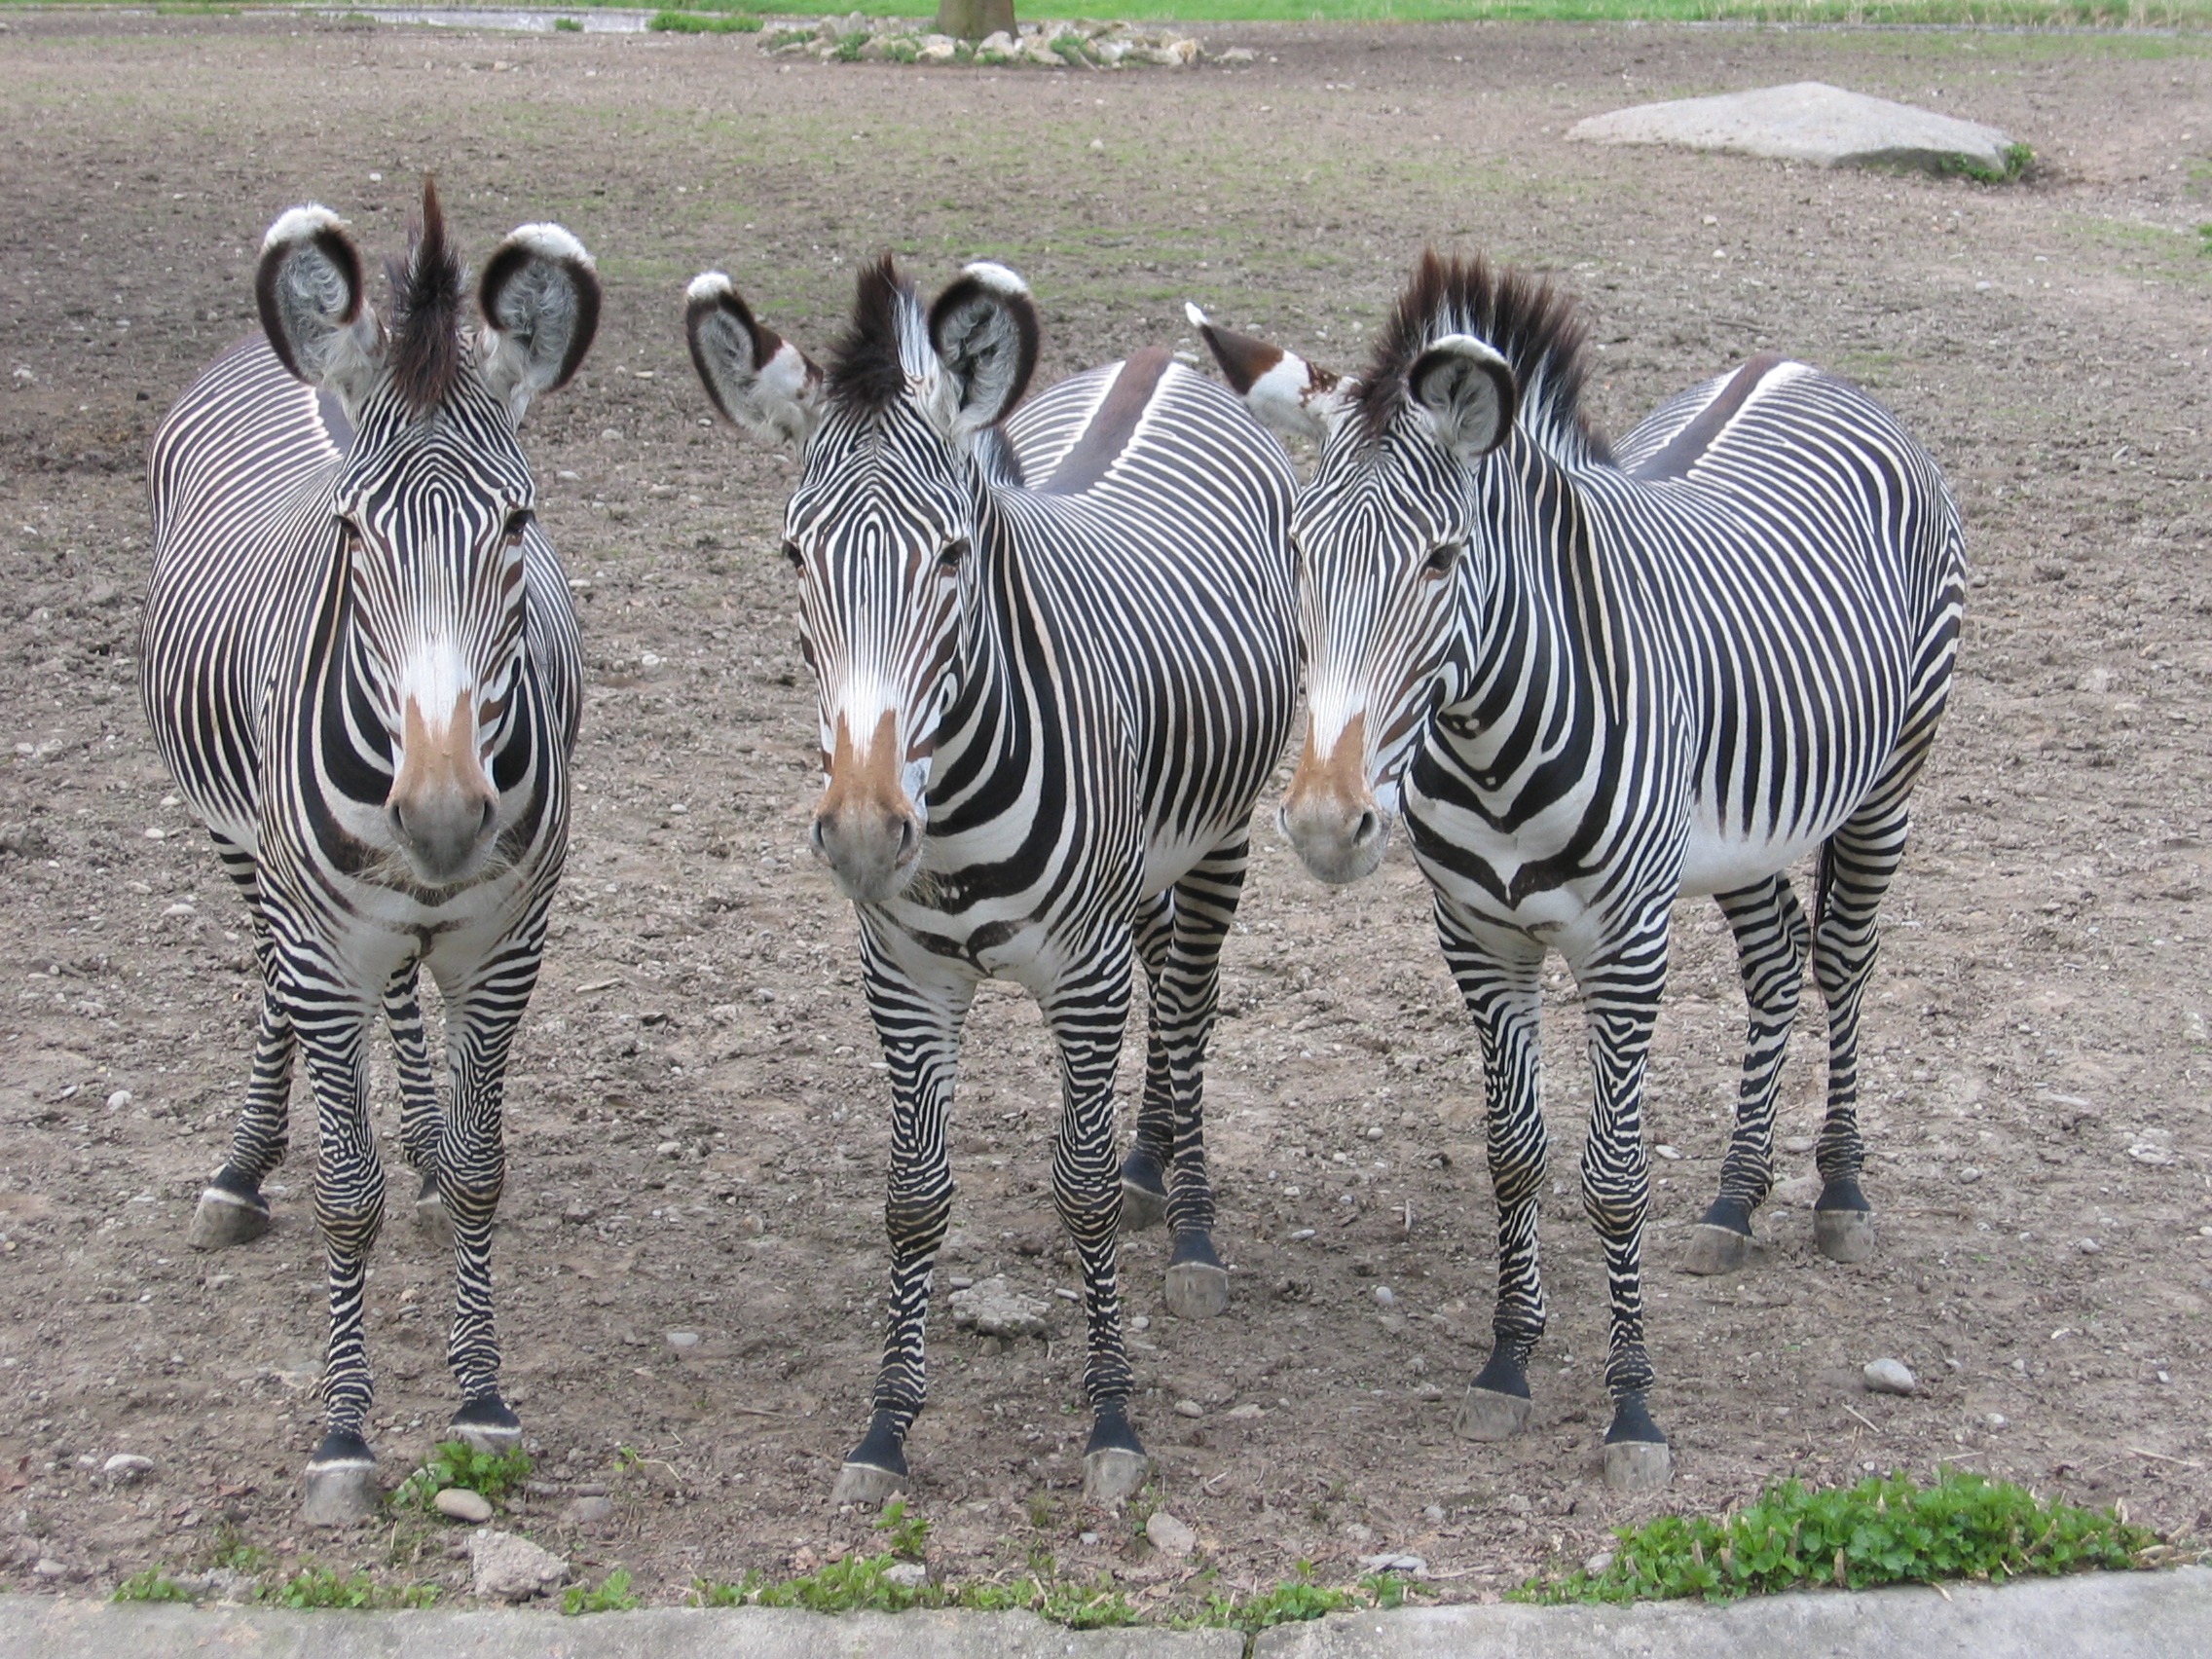
black and white, wildlife, zoo, mammal, fauna, zebra, drawing, three, animals, stripes, vertebrate, zebra crossing, zebras, horse like mammal